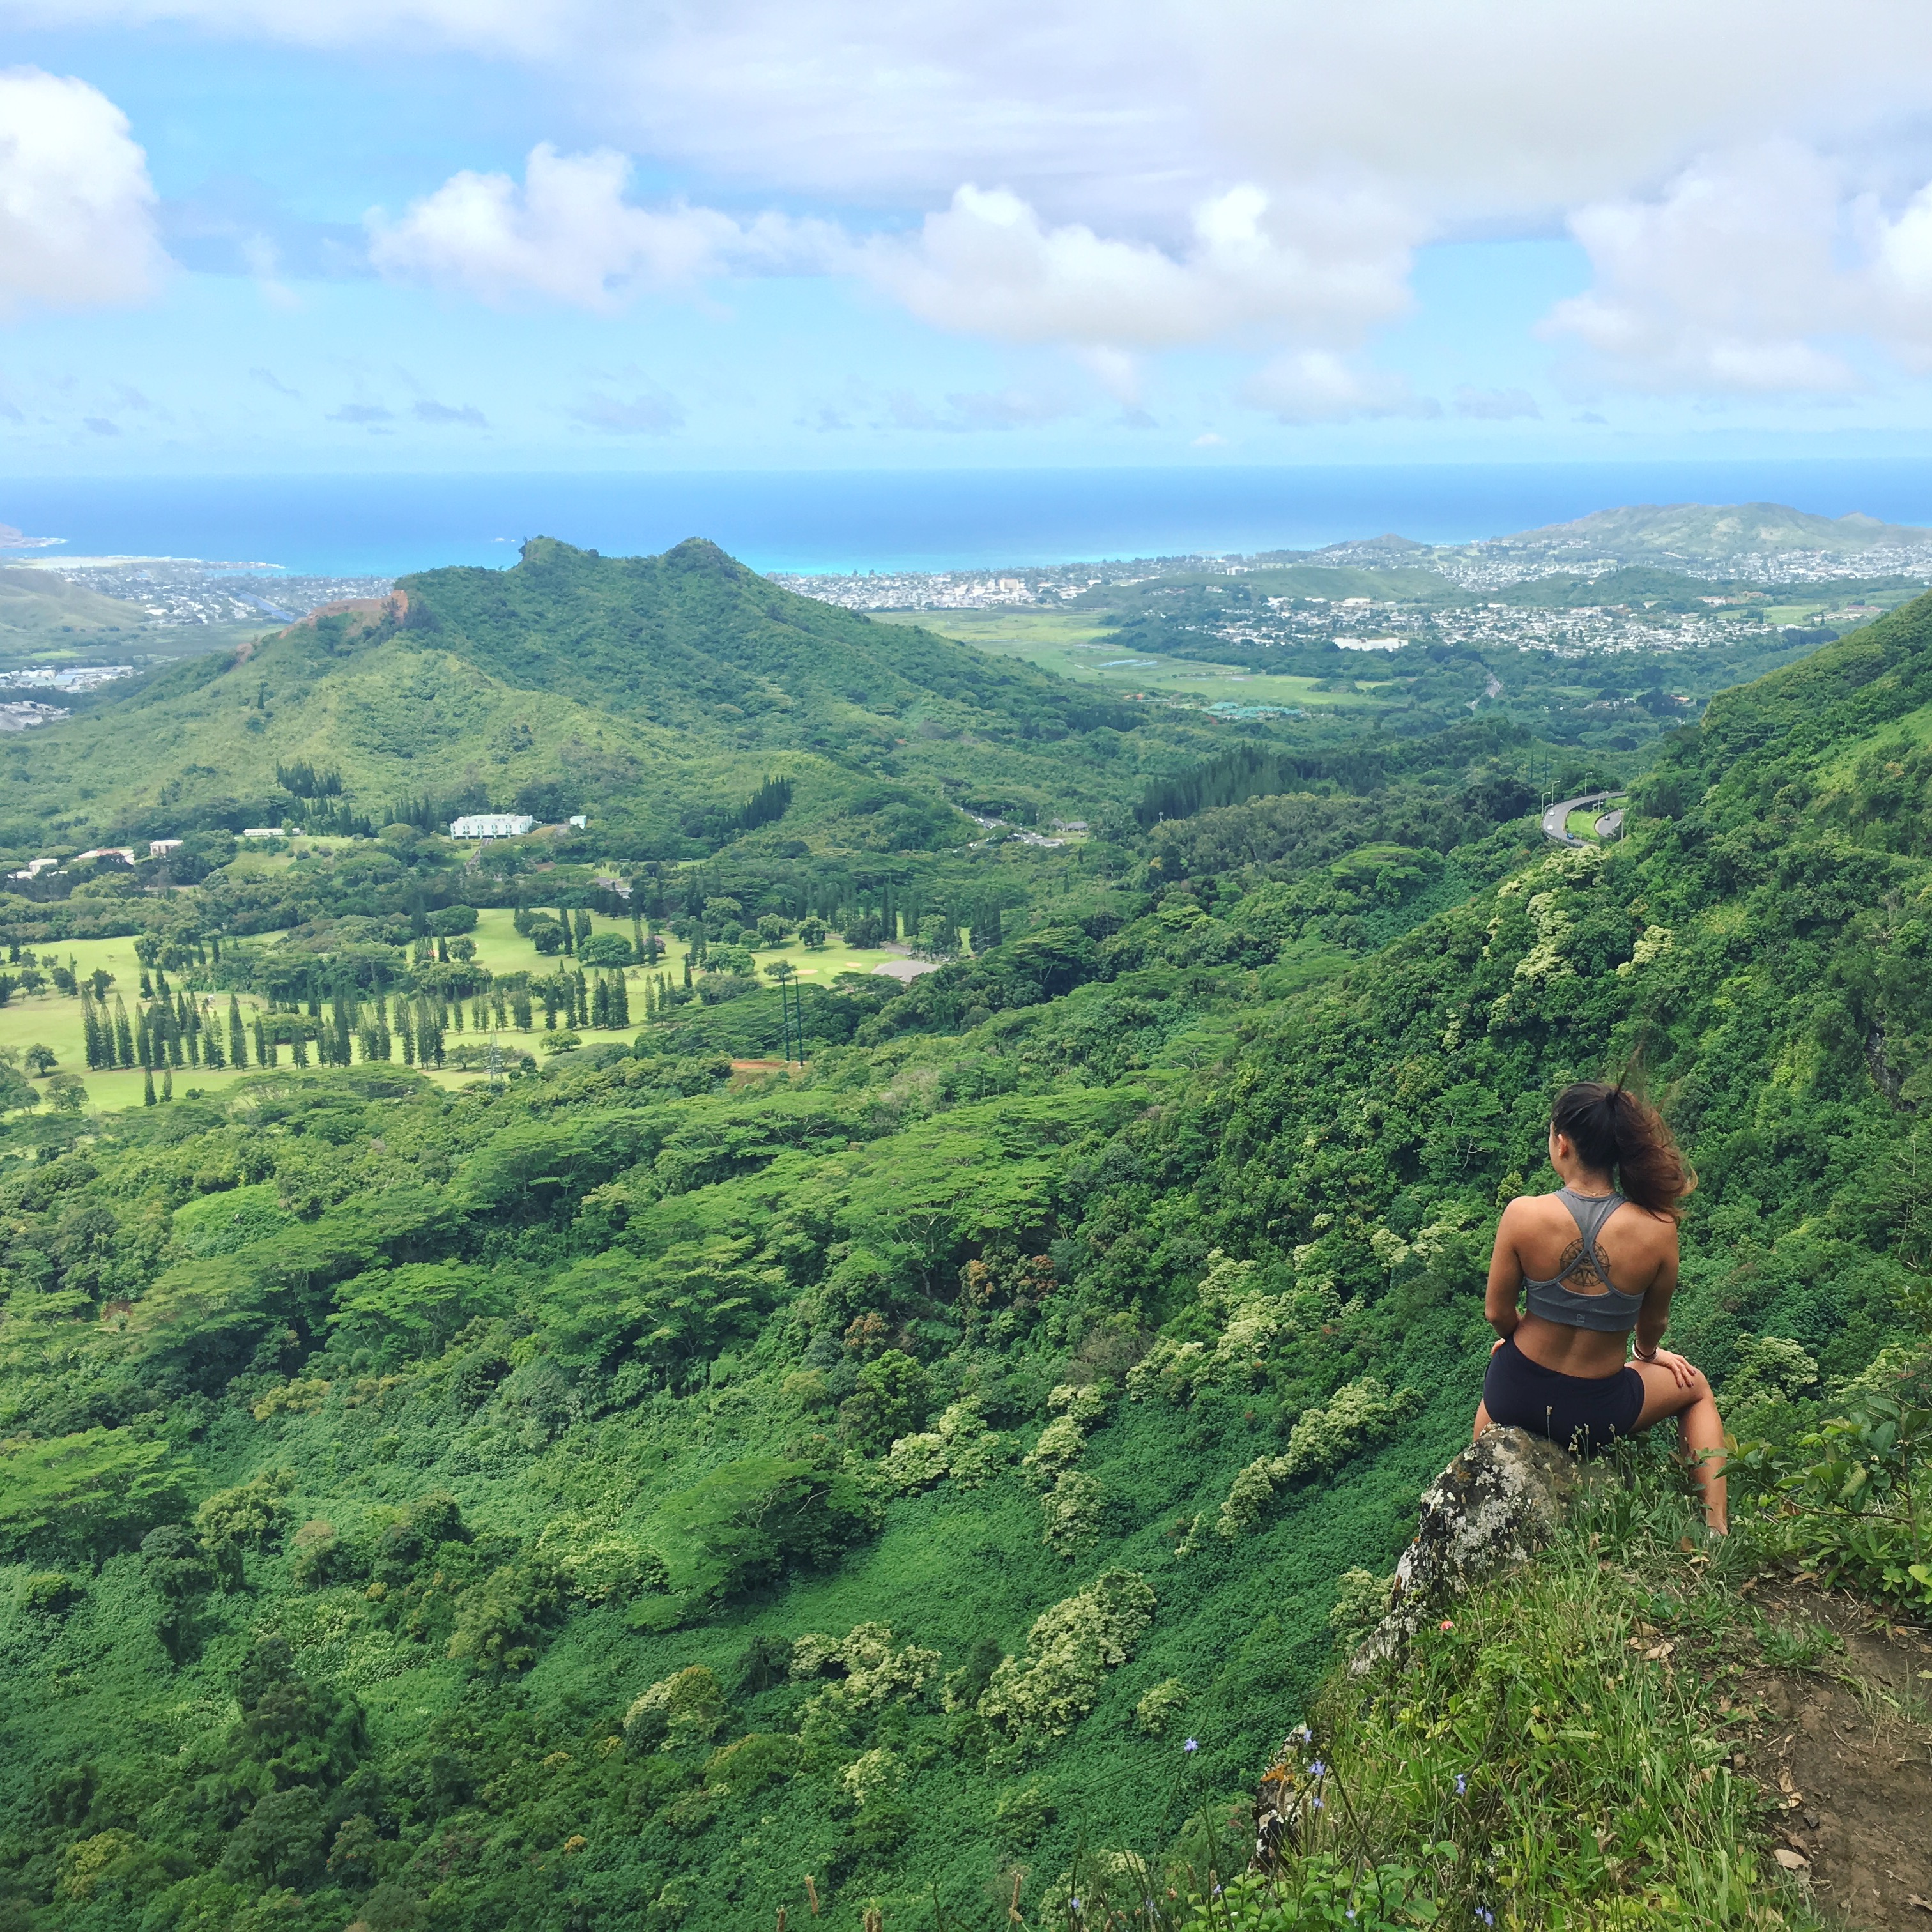
girl, ridge, highland, mountainous landforms, hill, vegetation, mountain, wilderness, grassland, nature reserve, sky, hill station, mount scenery, fell, escarpment, cloud, chaparral, shrubland, grass, national park, rural area, terrain, tree, plateau, biome, plant community, jungle, forest, landscape, rainforest, pasture, ecoregion, rock, plain, meteorological phenomenon, cliff, field, tourism, valley